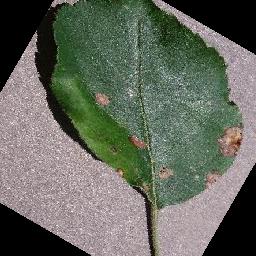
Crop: apple
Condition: black_rot